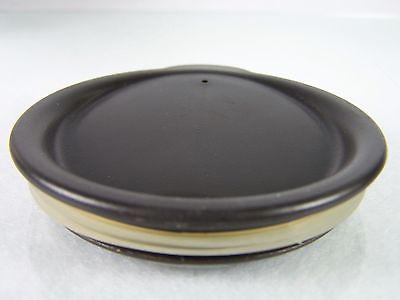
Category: mug